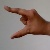
The image shows a hand gesture representing the letter 'Z' in Indian Sign Language.